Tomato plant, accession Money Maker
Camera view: tilt-top (135 deg); turntable rotation: 150 degrees
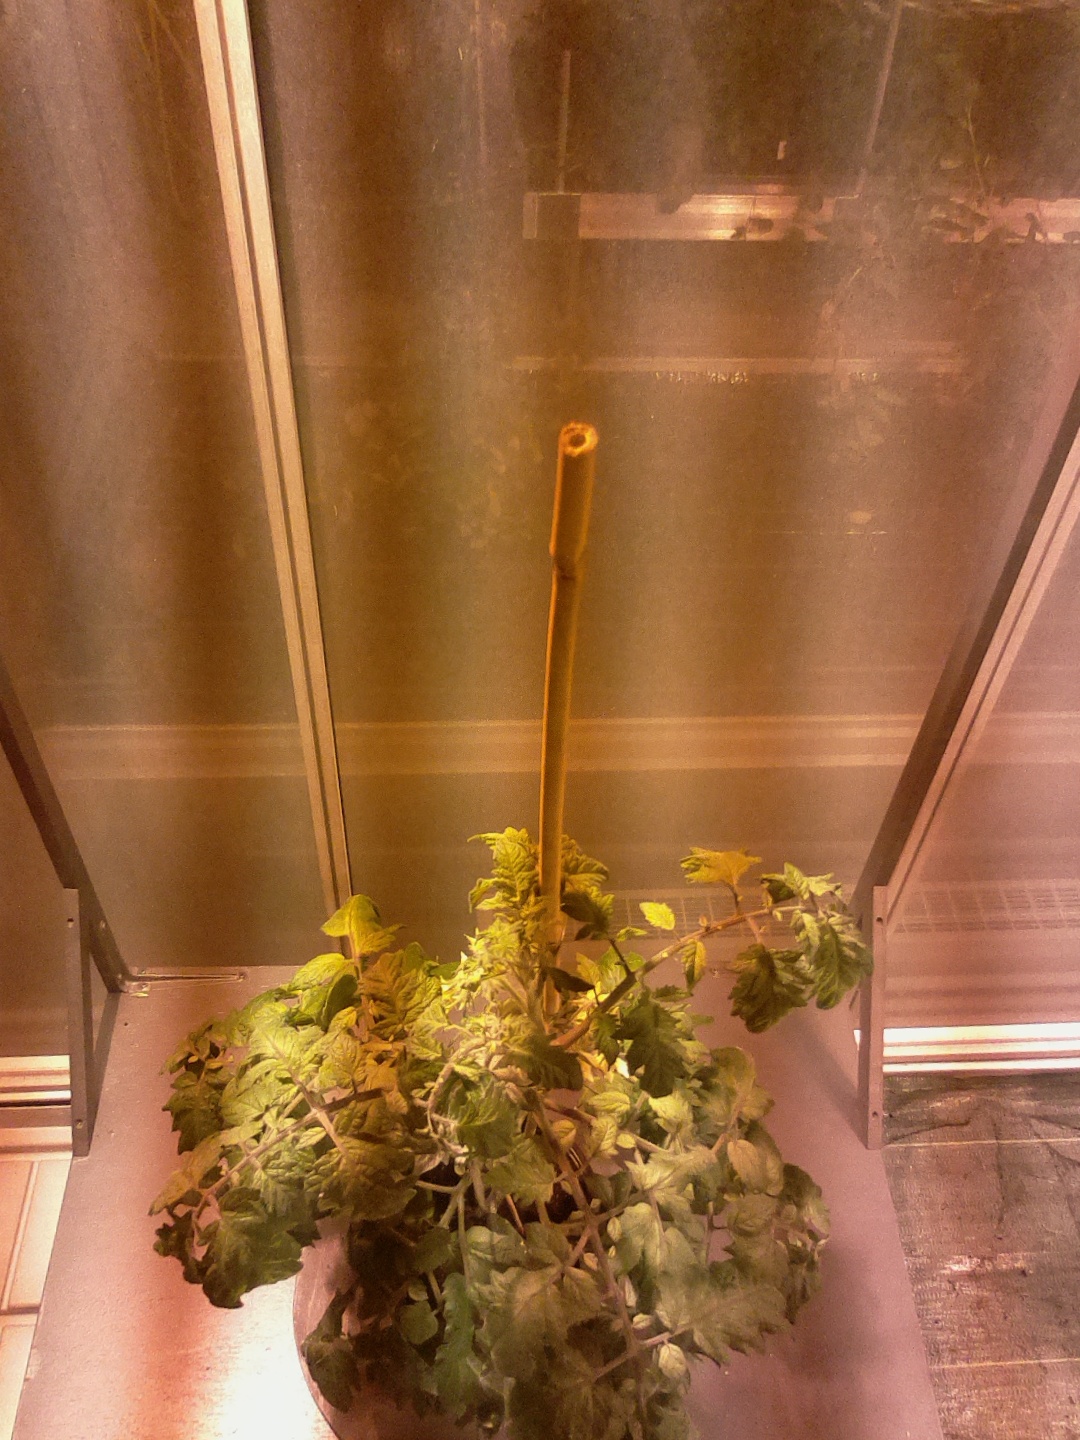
BBCH growth stage 69: End of flowering, 90%-100% of flowers open, more petals falling